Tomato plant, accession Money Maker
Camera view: vertical (180 deg); turntable rotation: 90 degrees
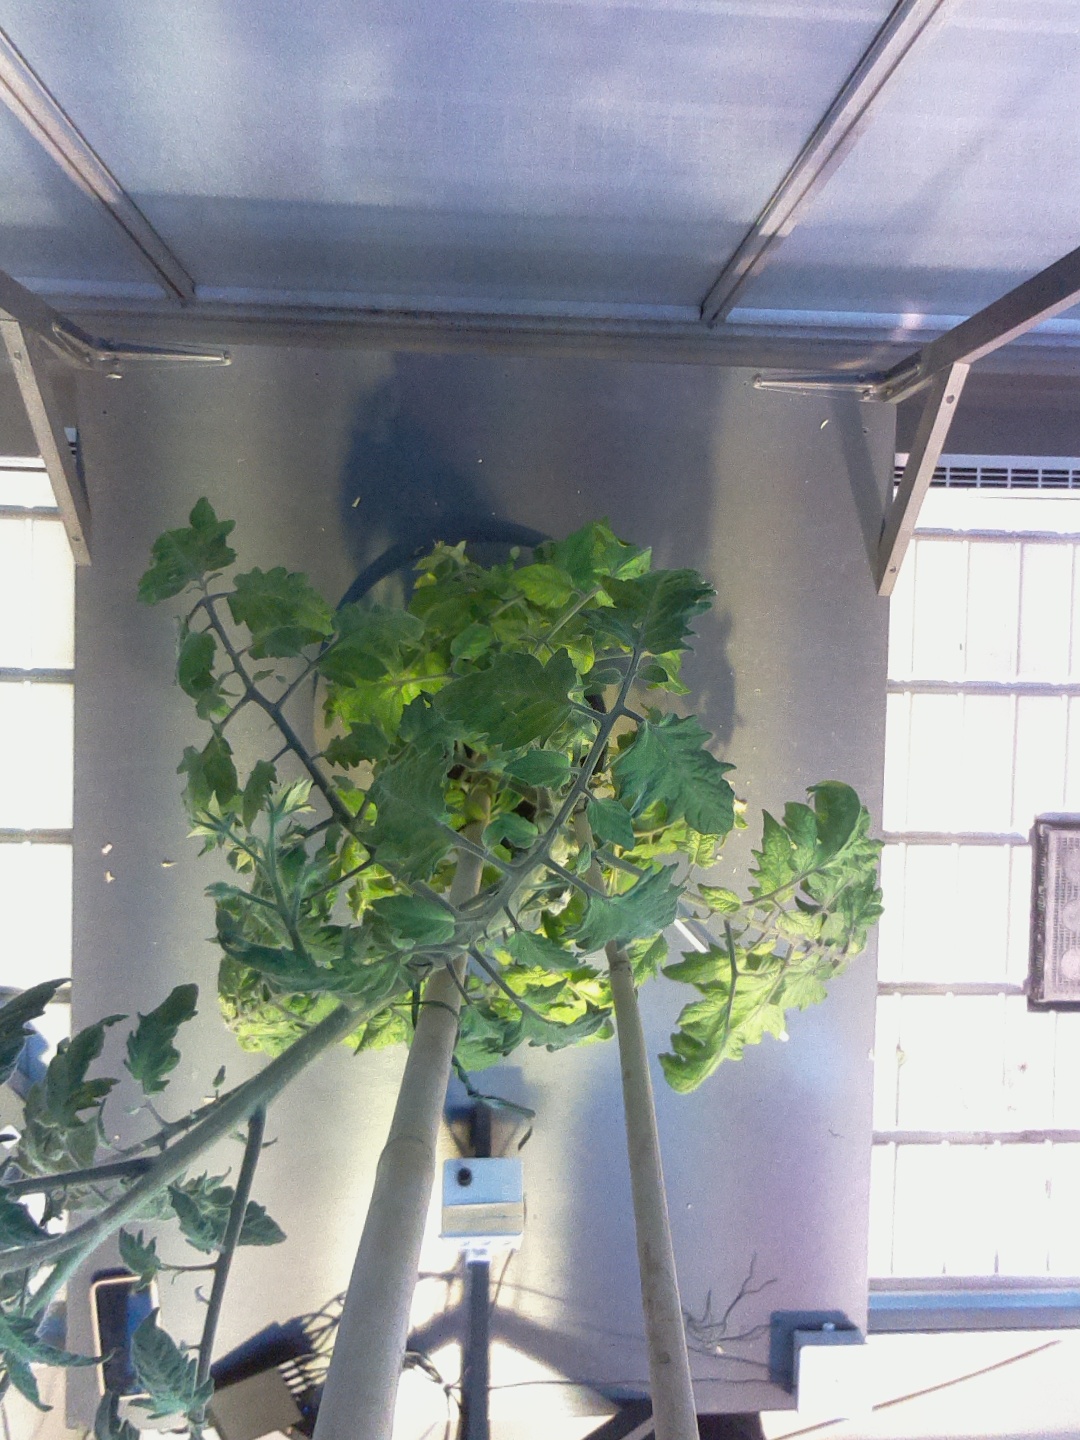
BBCH growth stage 71: 10%-20% of final fruit size